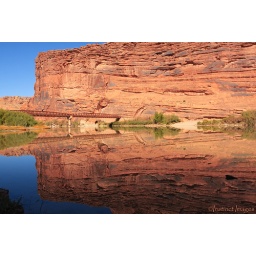
Pedestrian bridge and red rock cliffs above the Colorado River in Moab UT